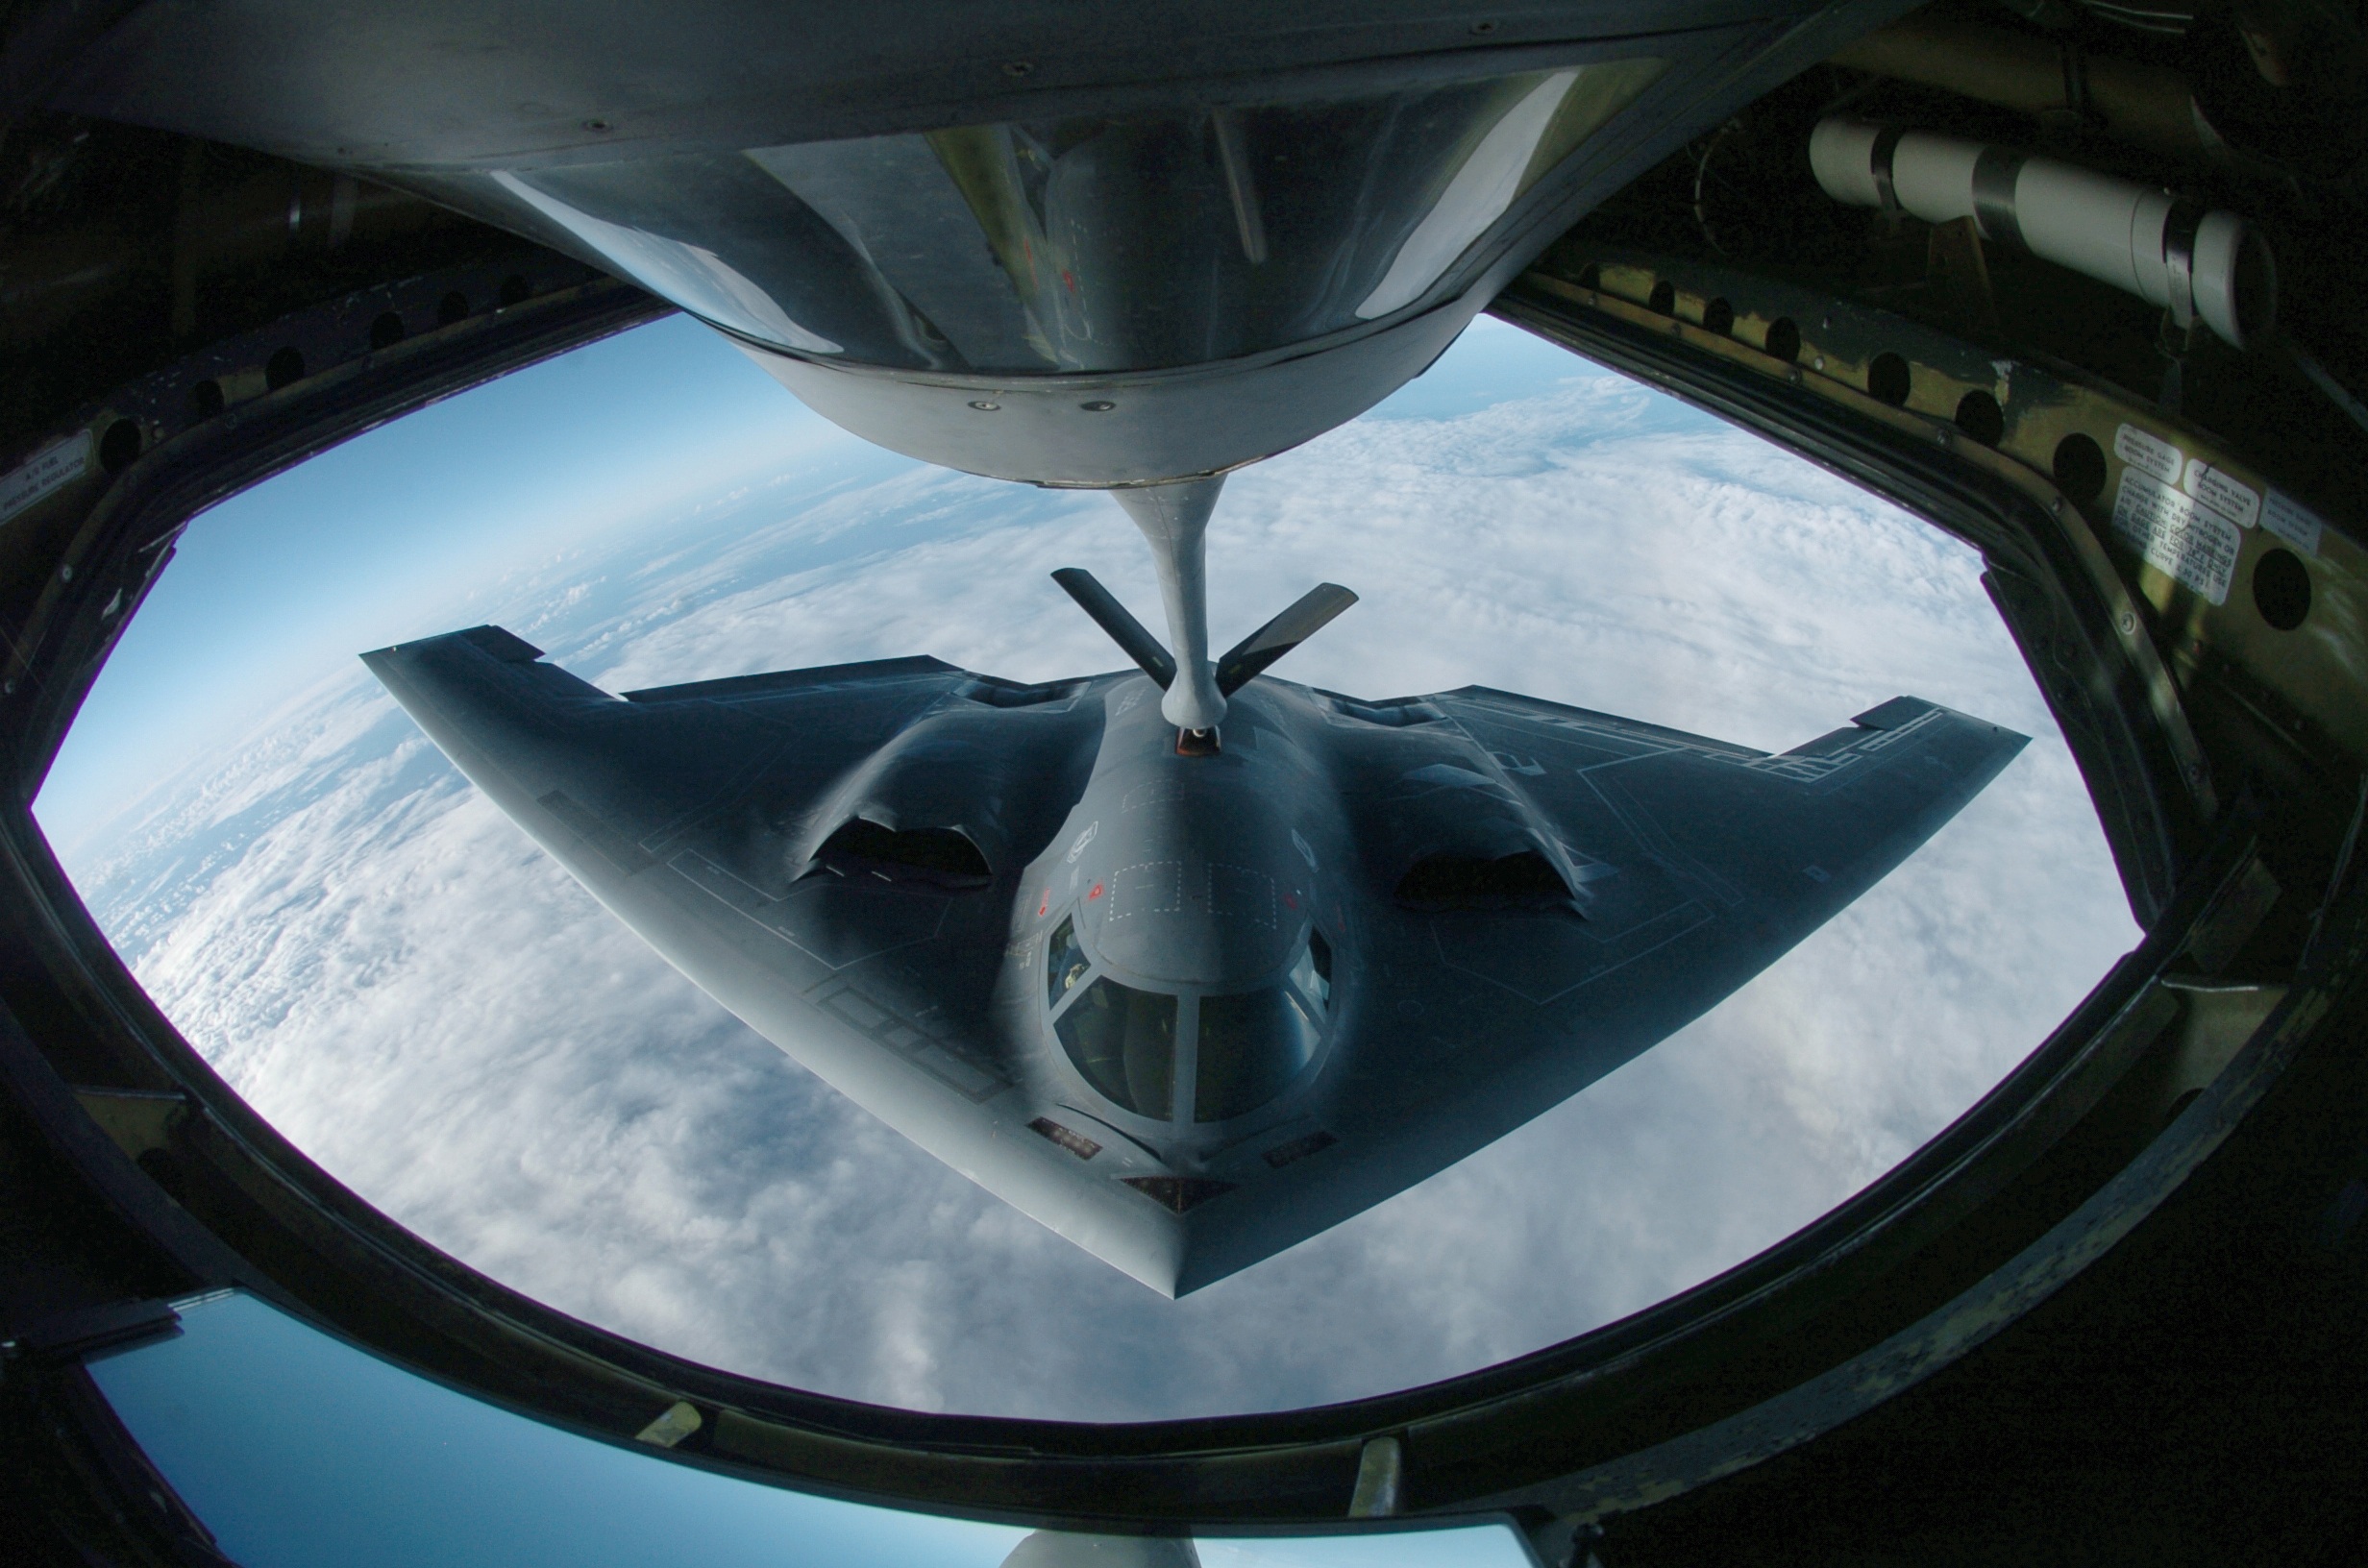
wing, wheel, window, glass, flying, tanker, airplane, plane, aircraft, military, jet, transport, reflection, vehicle, aviation, windshield, usa, spirit, inflight, screenshot, refueling, military aircraft, stealth bomber, atmosphere of earth, aircraft engine, b 2